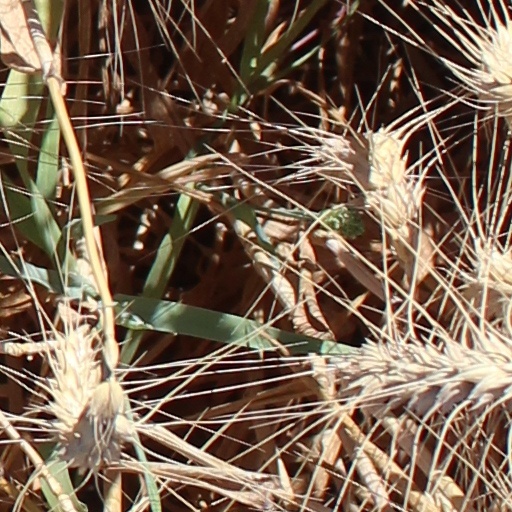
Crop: wheat